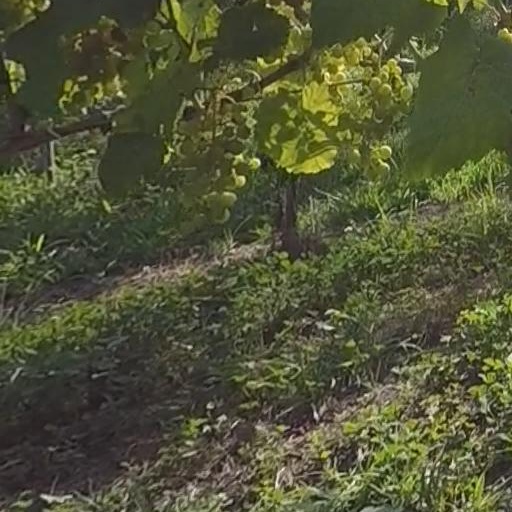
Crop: grape